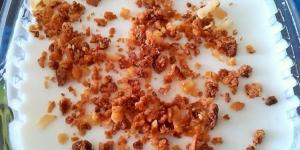
cheesecake de coco frio